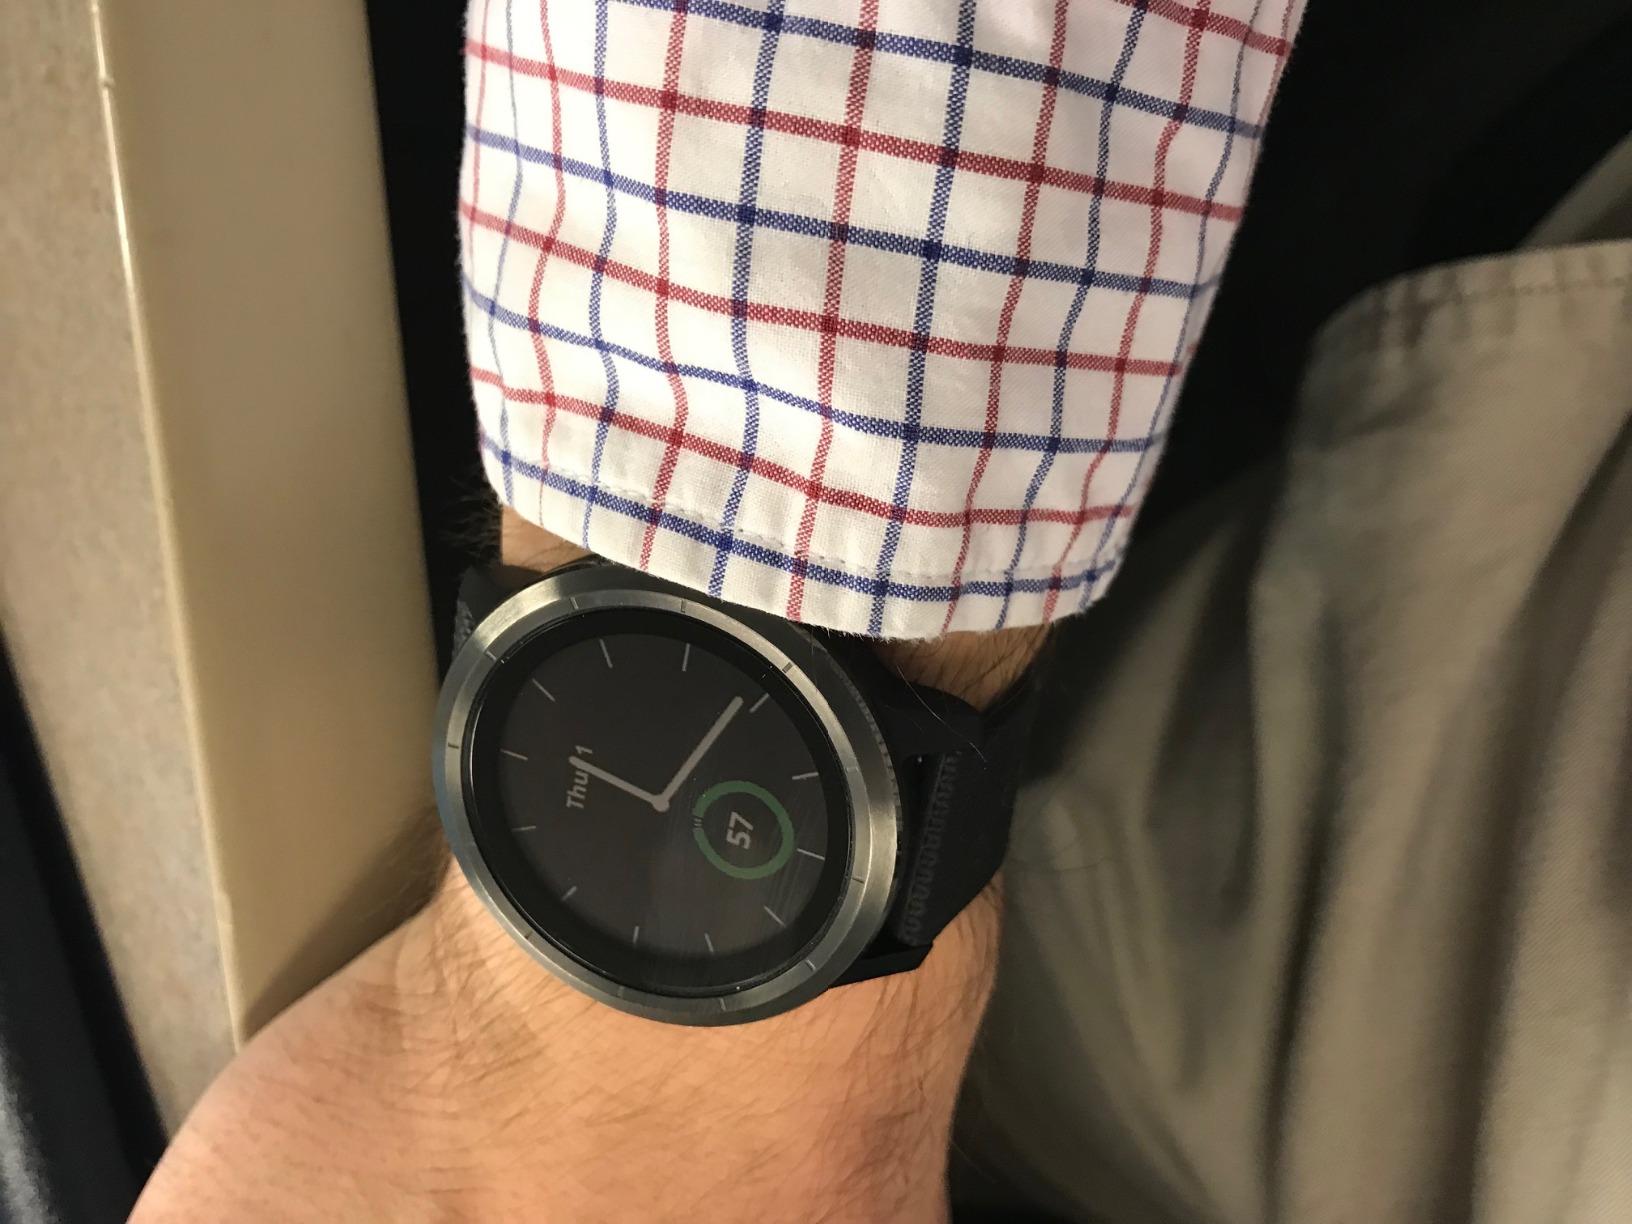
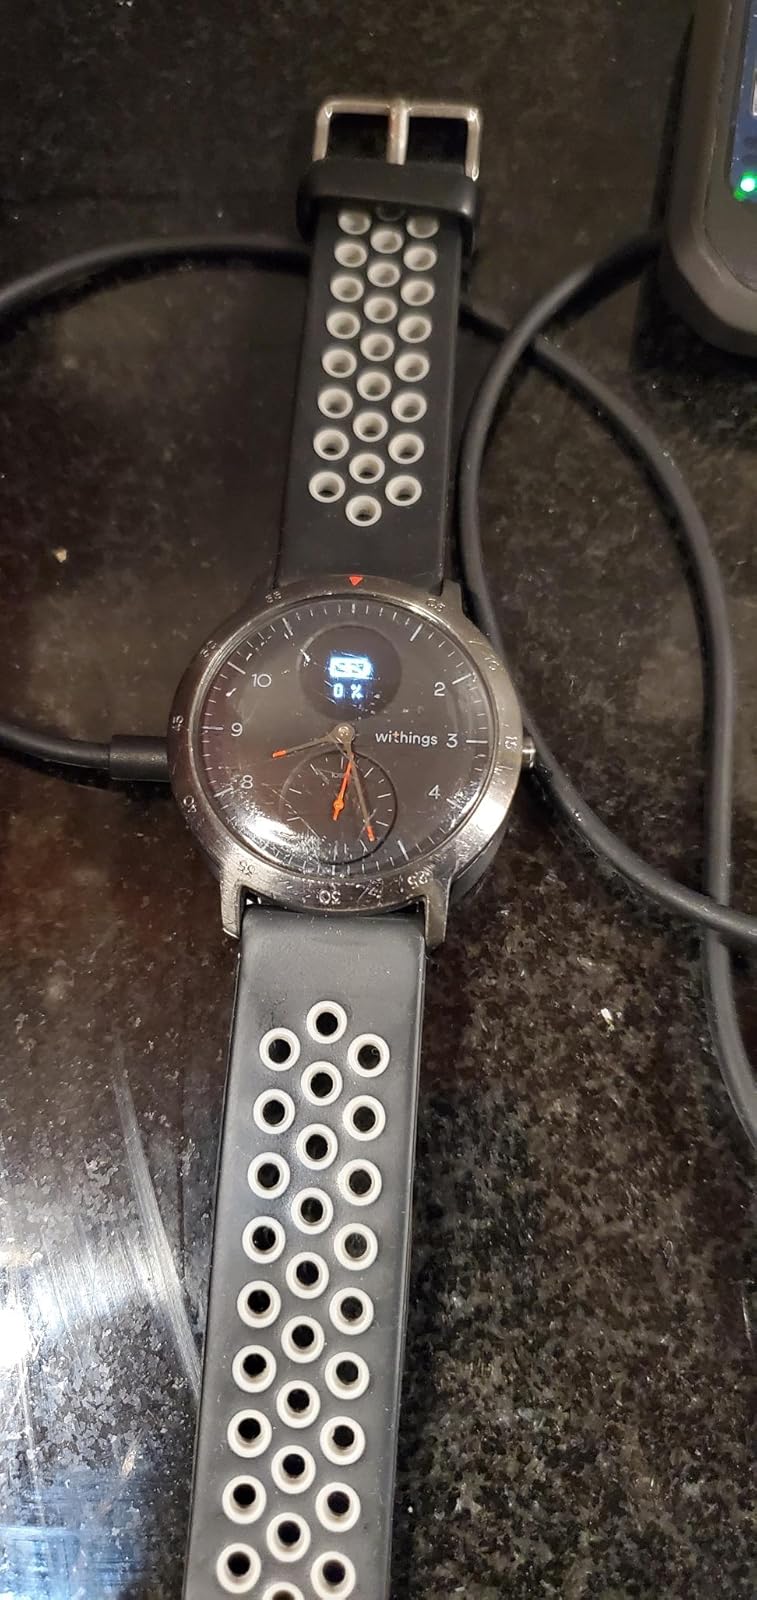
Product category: smartwatch
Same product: no